Austin State Hospital

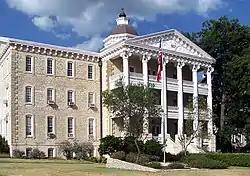
The former State Lunatic Asylum is now the administration building for the Austin State Hospital campus.

Austin State Hospital (ASH), formerly known until 1925 as the Texas State Lunatic Asylum, is a 299-bed psychiatric hospital located in Austin, Texas. It is the oldest psychiatric facility in the state of Texas, and the oldest continuously operating west of the Mississippi River. It is operated by the Texas Health and Human Services Commission.